Pontrilas railway station

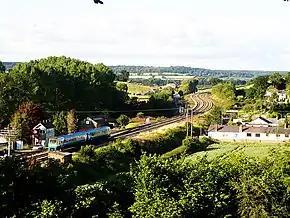
Arriva Trains Wales service passing the disused station

During the 1990s rail freight operated to this set of sidings, delivering wood to Pontrilas Sawmill. Plans were even mooted to open a short siding into it; this would have had to cross the A465 or replace the missing Golden Valley bridge so was unlikely. Freight traffic ended when British Rail closed its Freightliner service.